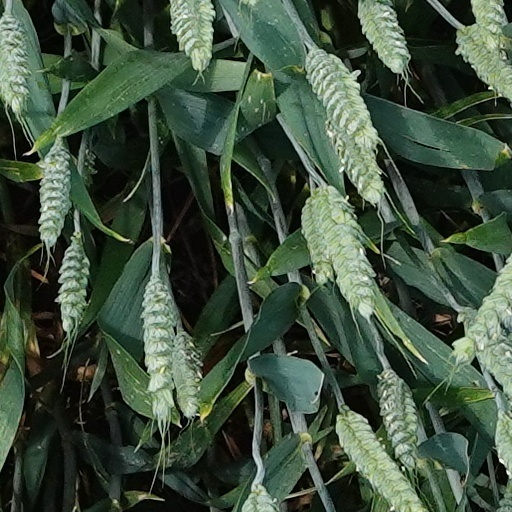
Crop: wheat